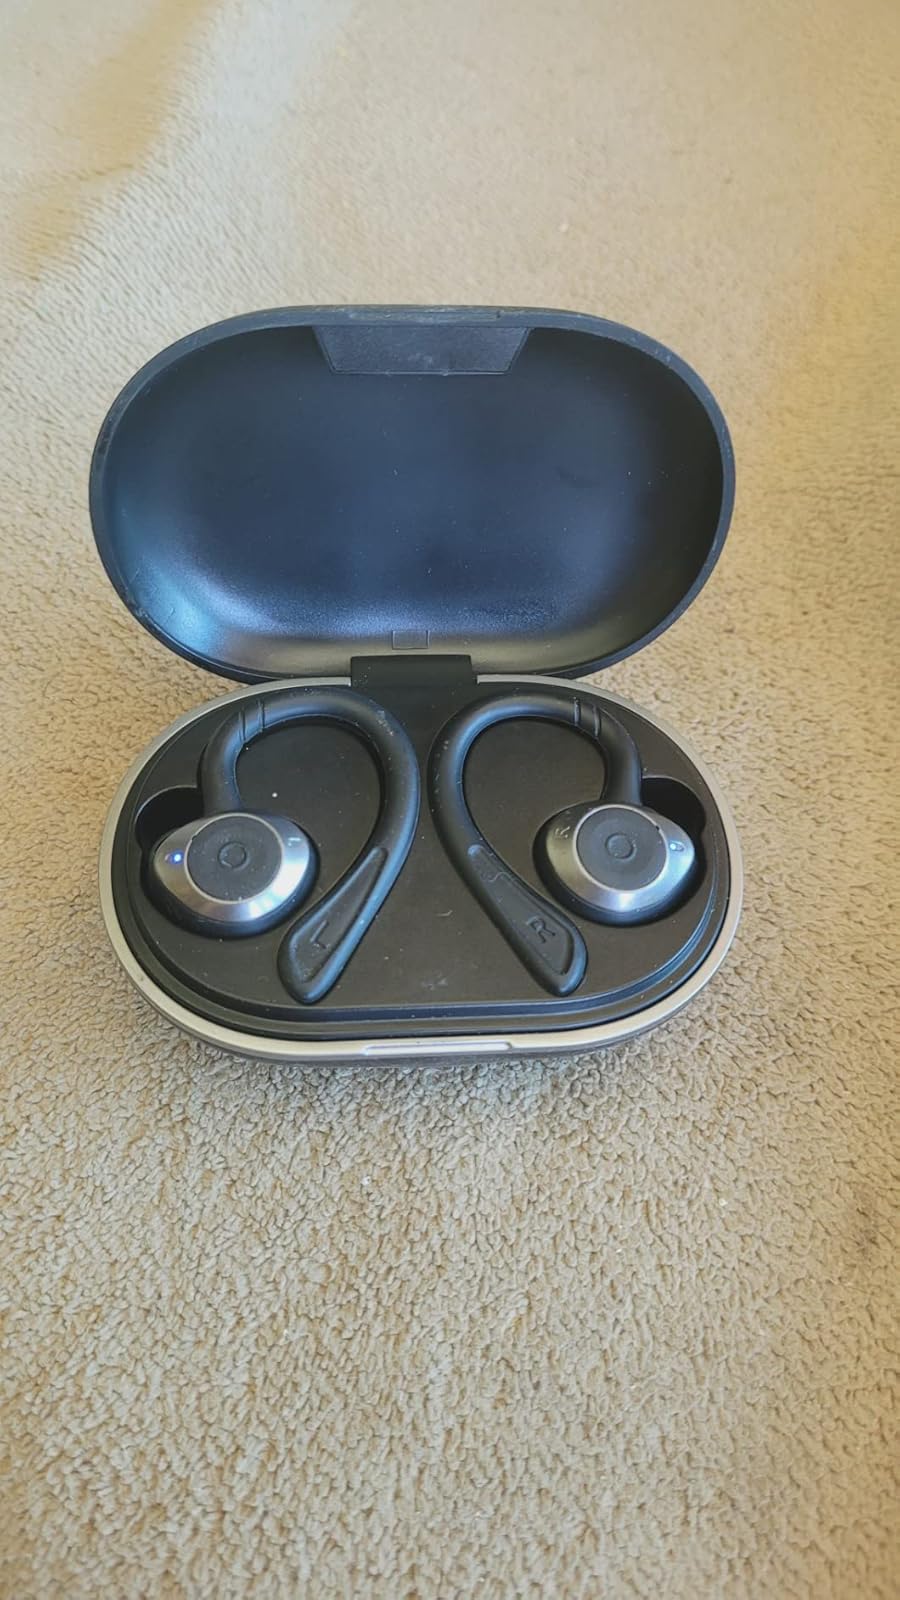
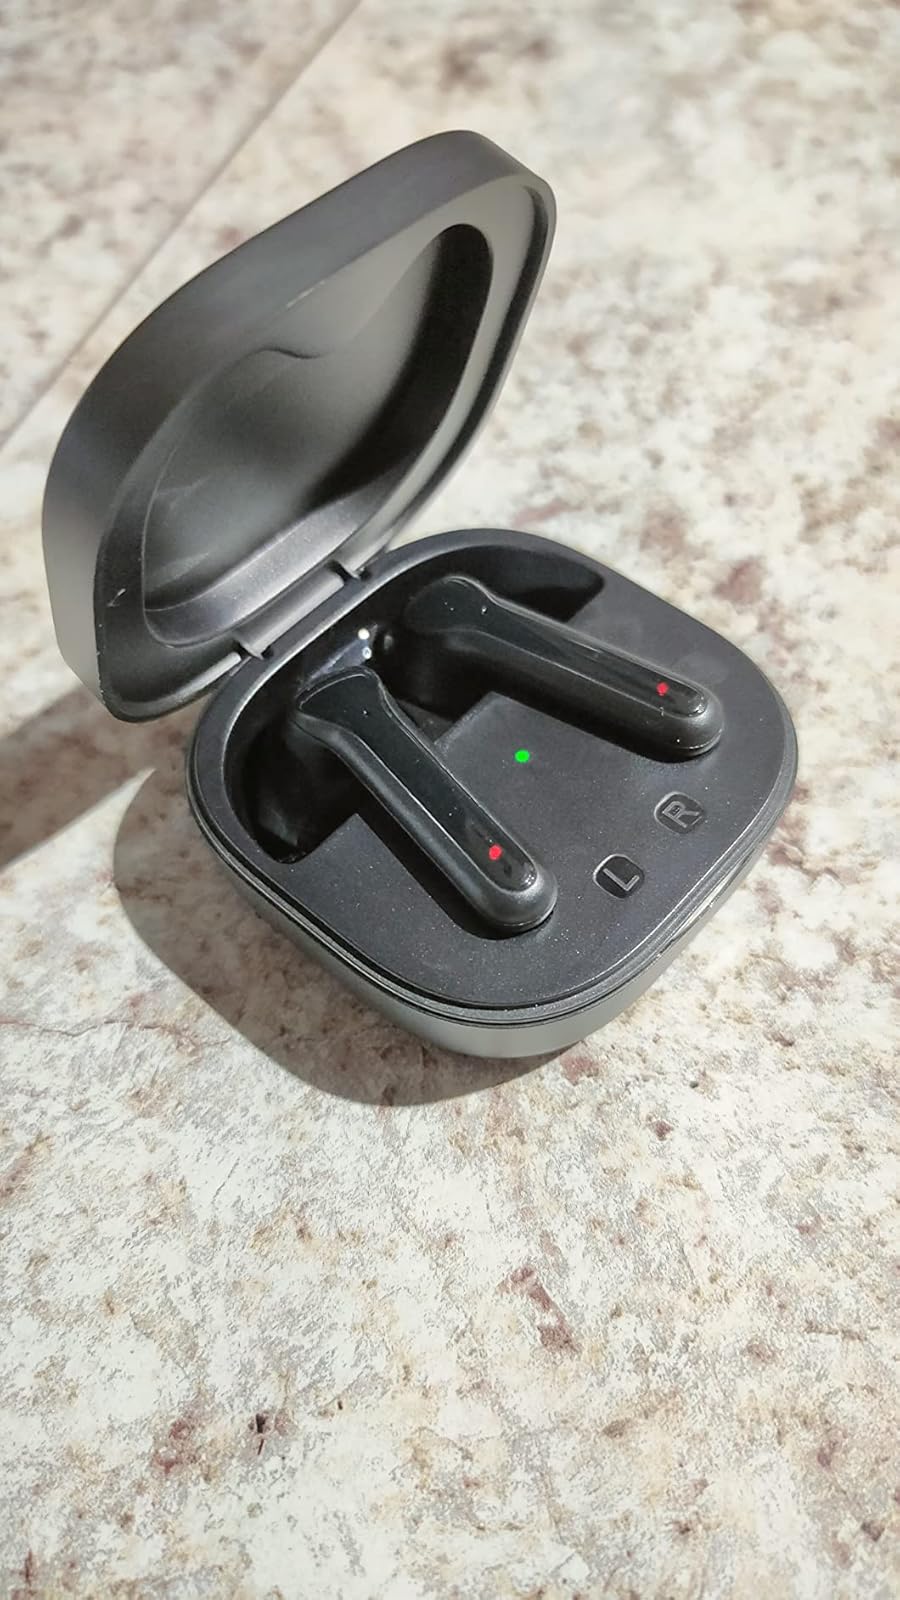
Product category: earbuds
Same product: no